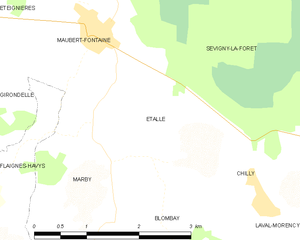
Carte des communes françaises: Étalle